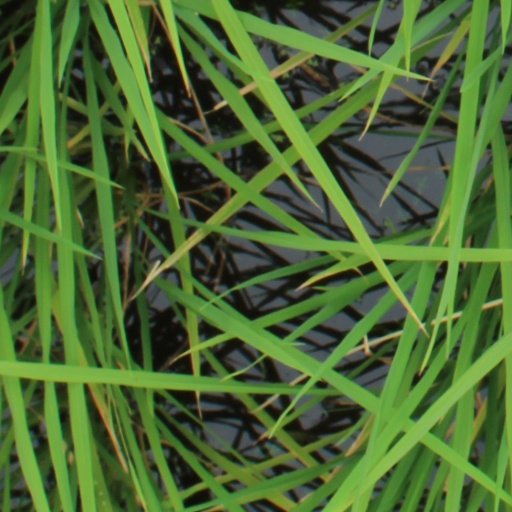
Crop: rice